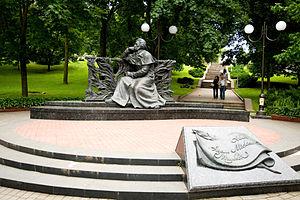
Cet article présente une liste des monuments de la ville de Minsk.